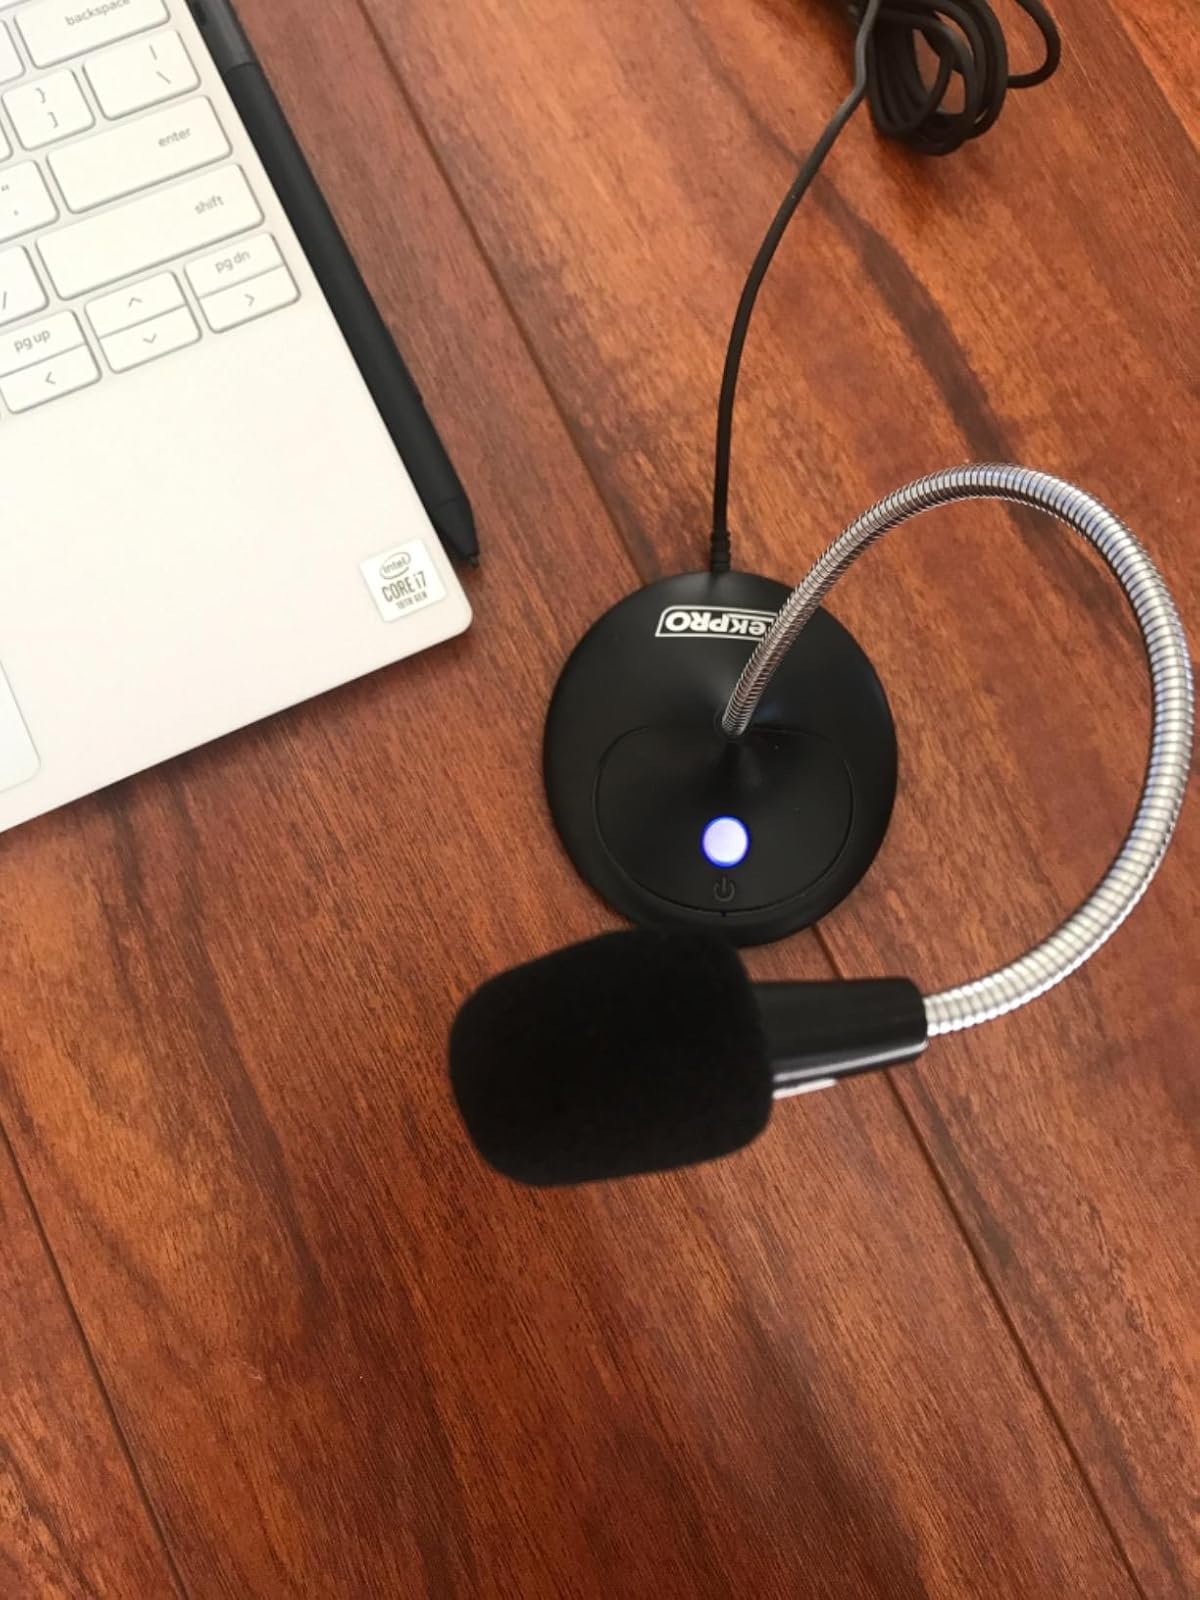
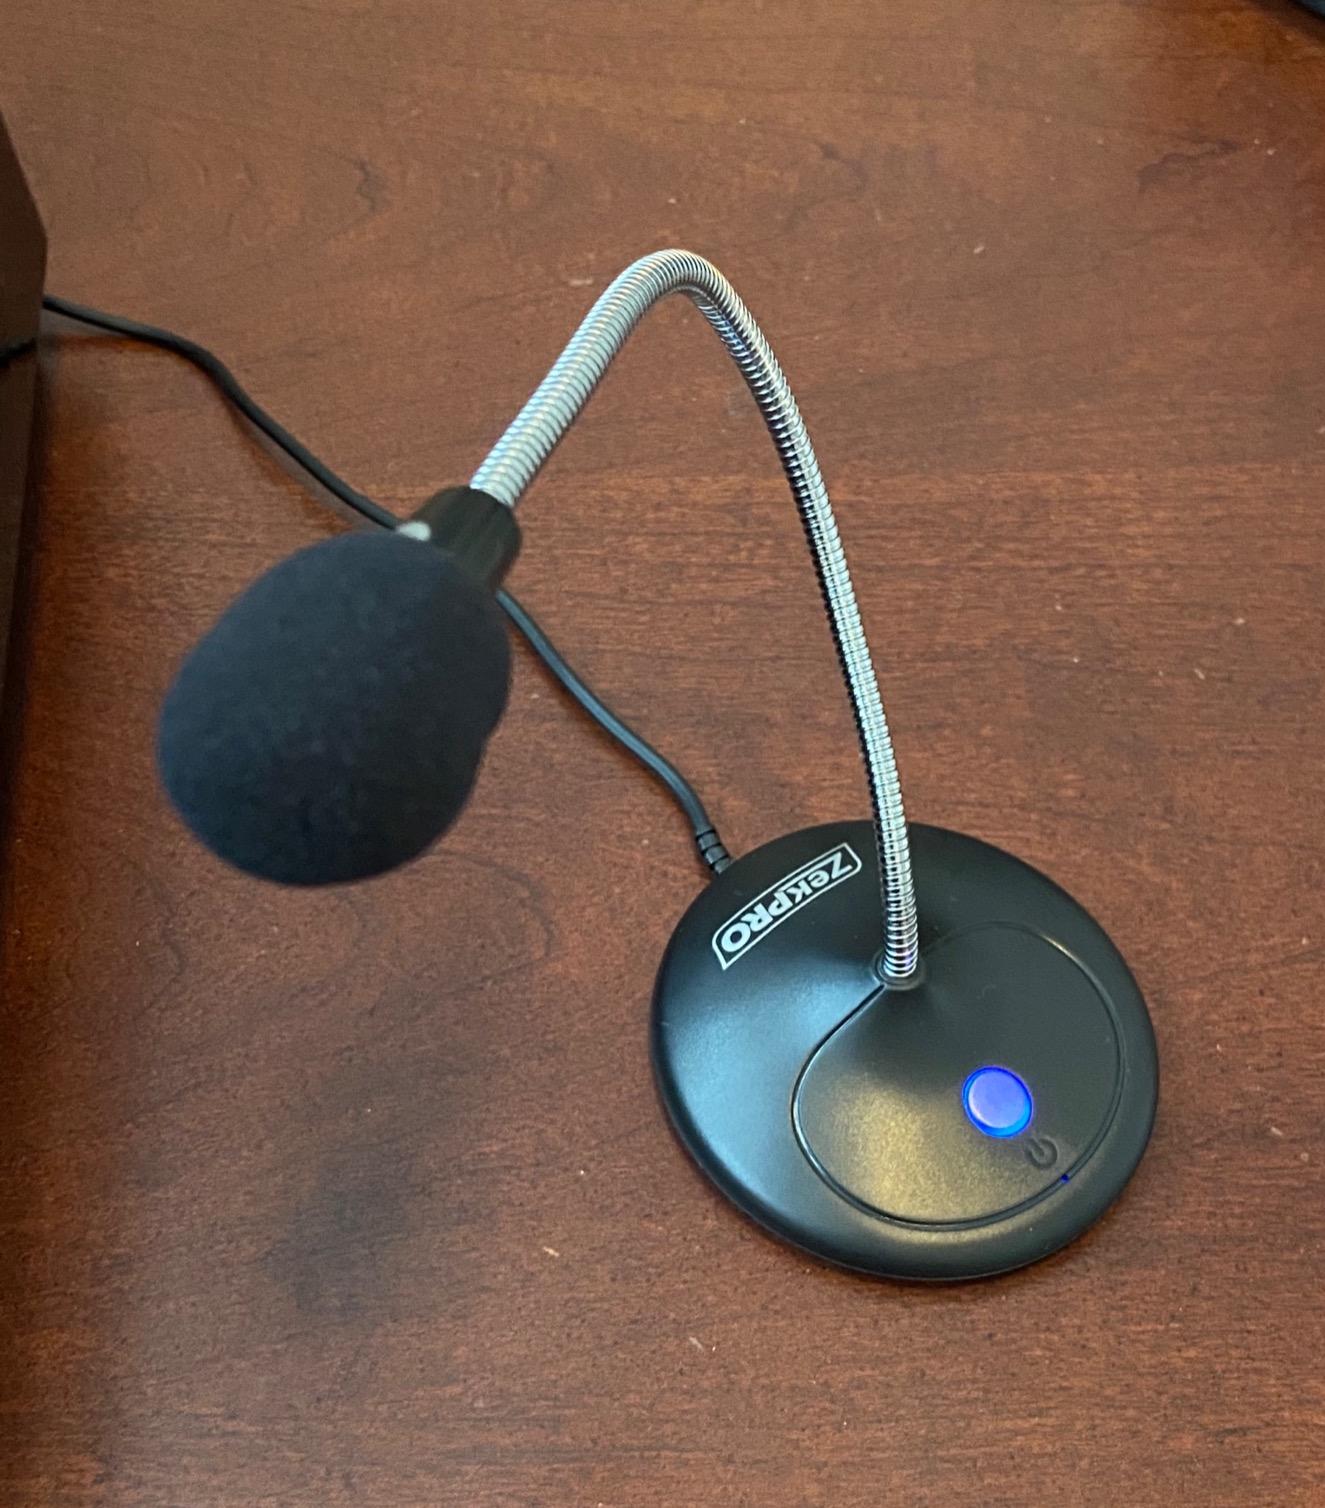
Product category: microphone
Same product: yes